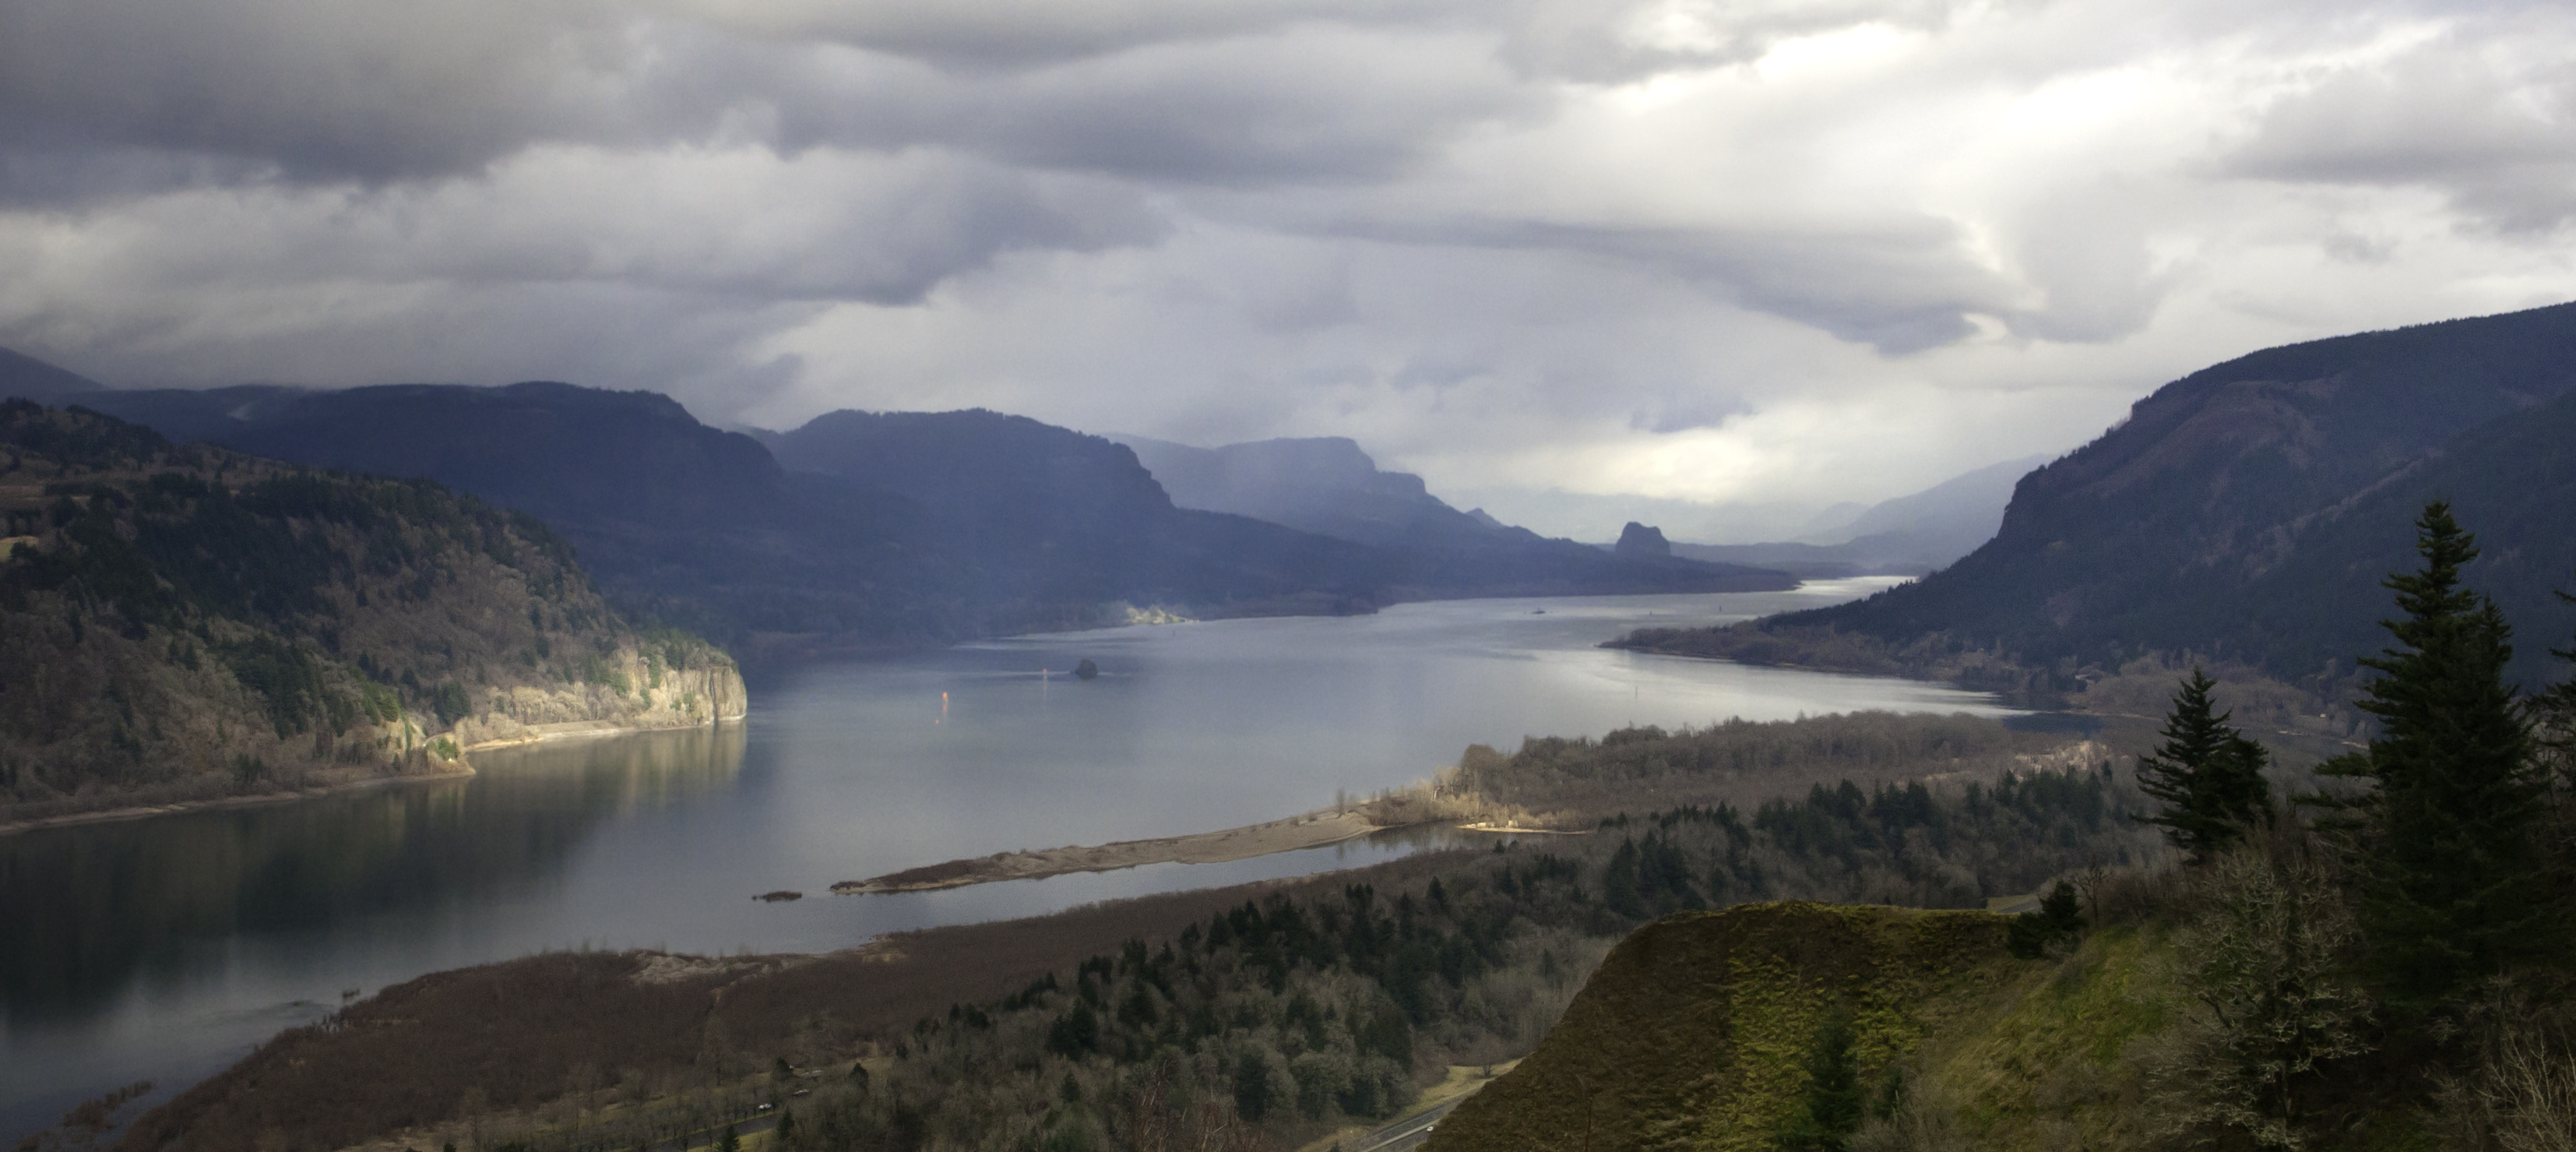
landscape, nature, wilderness, mountain, cloud, morning, hill, lake, river, valley, mountain range, reflection, scenery, fjord, reservoir, highland, national park, body of water, alps, plateau, fell, loch, crater lake, oregon, columbiagorge, columbiariver, thechallengegame, thechallengefactory, msh0513, msh05134, landform, geographical feature, atmospheric phenomenon, mountainous landforms